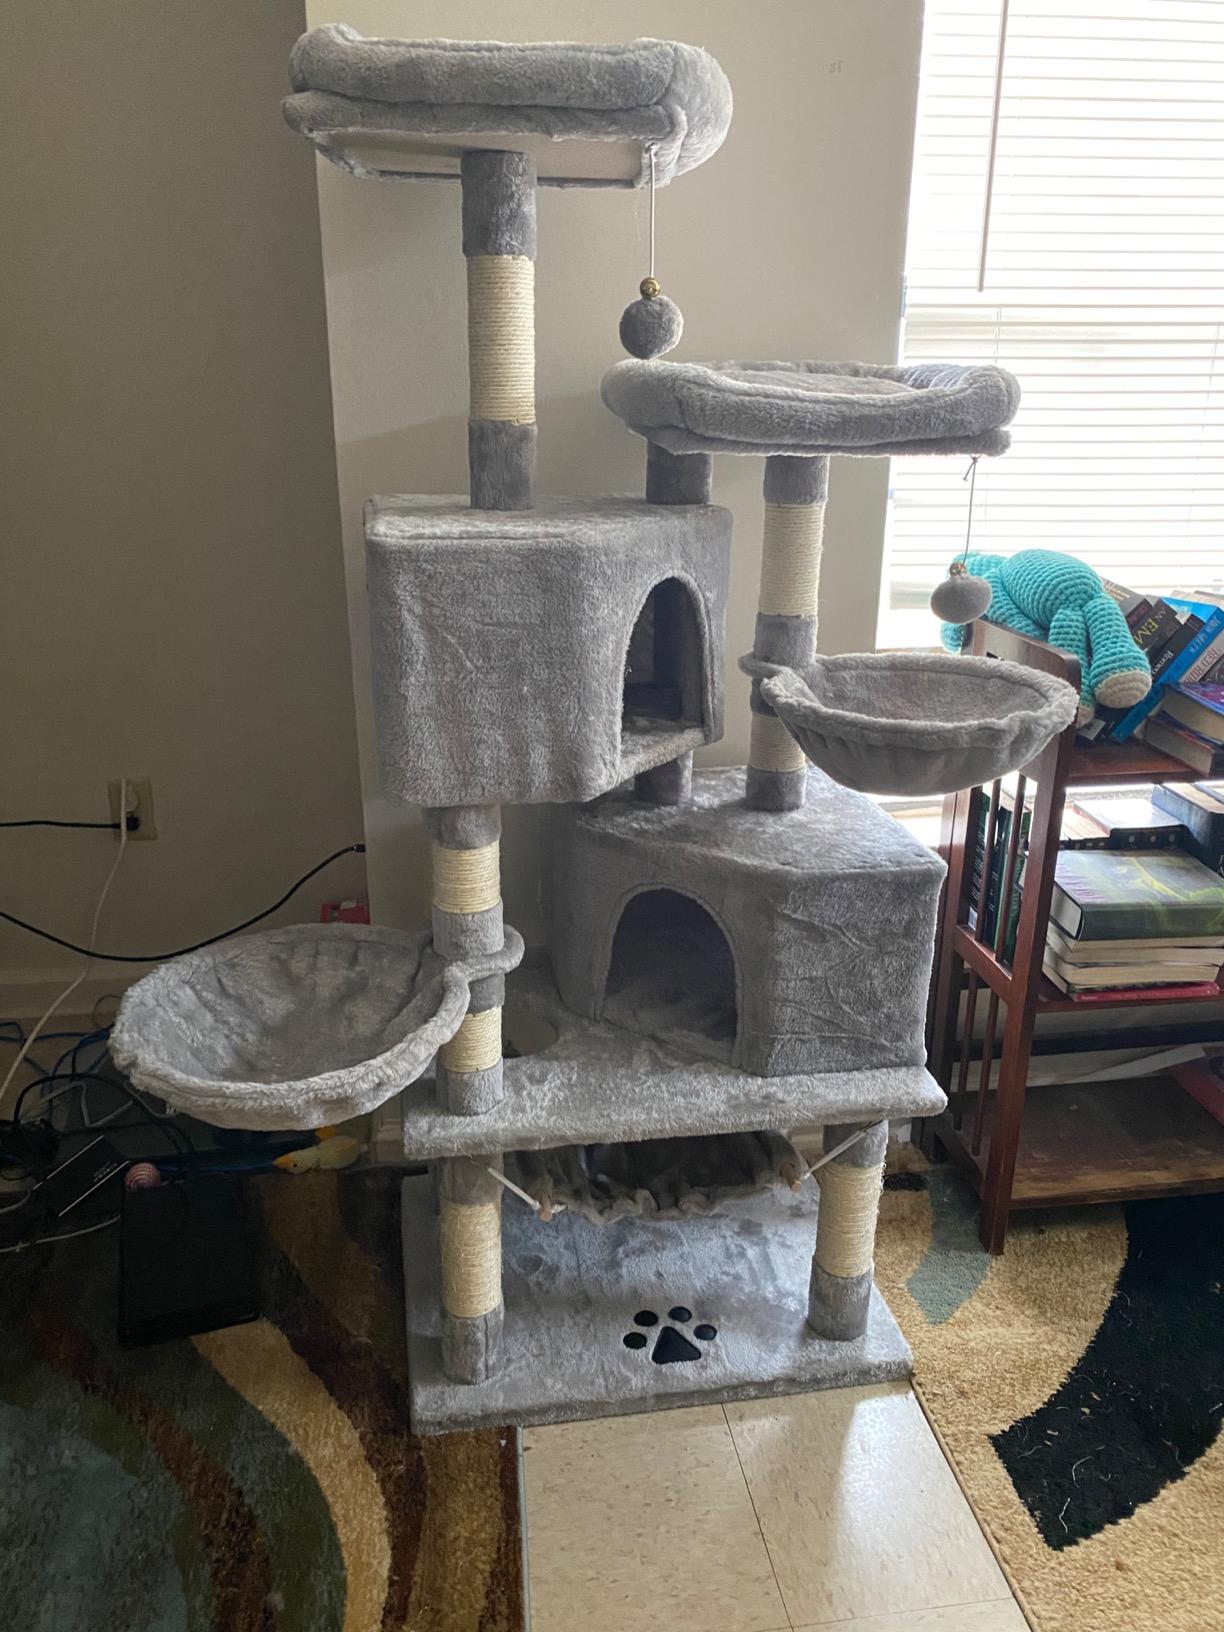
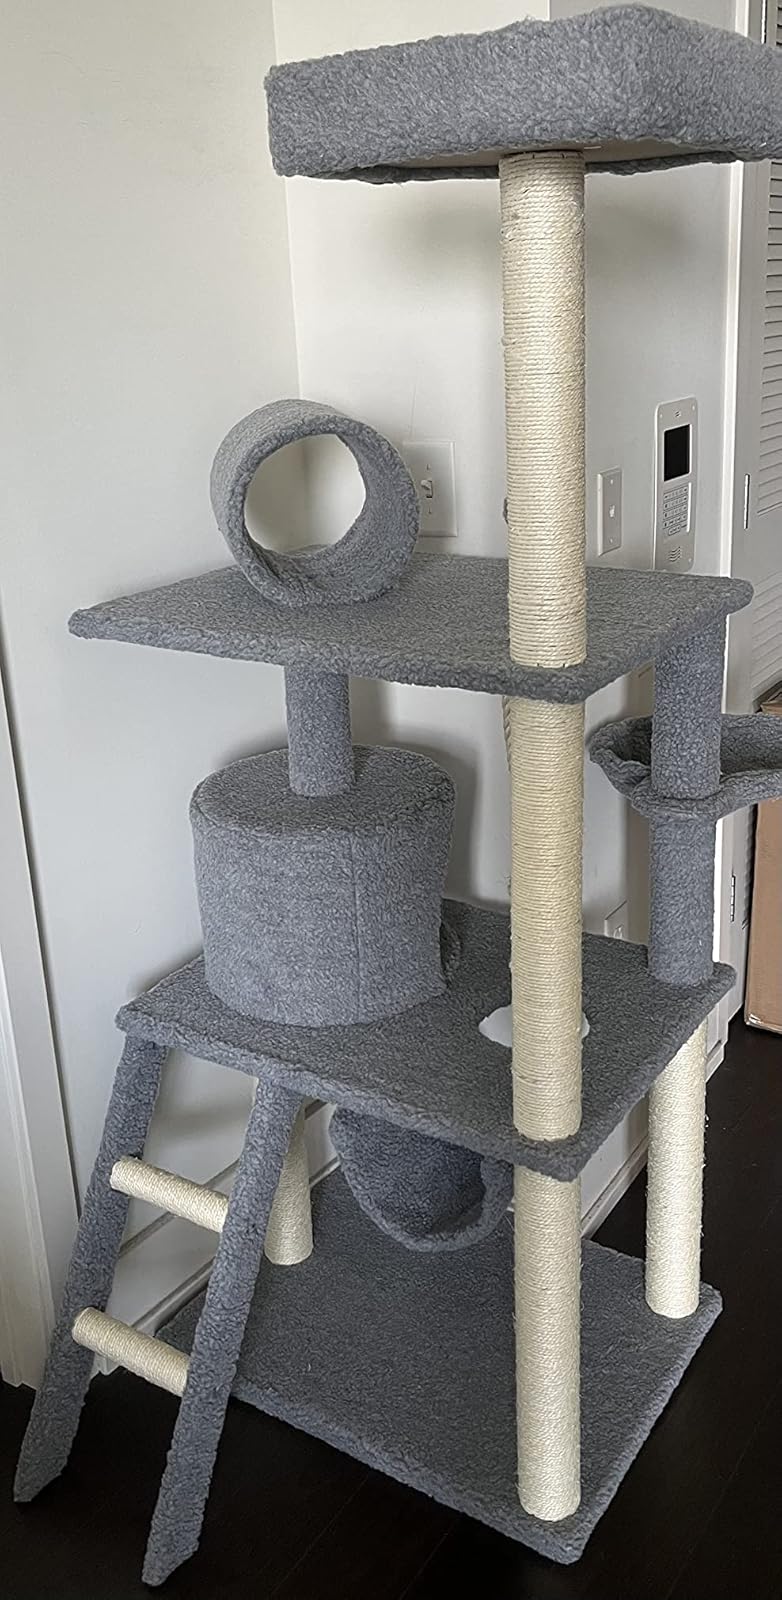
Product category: items_cat tree
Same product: no